Abbot of Dunfermline

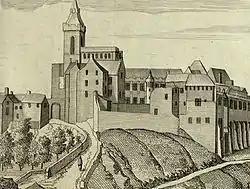
Dunfermline Abbey drawn by John Slezer c.1690

The Prior, then Abbot and then Commendator of Dunfermline was the head of the Benedictine monastic community of Dunfermline Abbey, Fife, Scotland. The abbey itself was founded in 1128 by King David I of Scotland, but was of earlier origin. King Máel Coluim mac Donnchada ("Malcolm III") had founded a church there with the help of Benedictines from Canterbury. Monks had been sent there in the reign of Étgar mac Maíl Choluim (Edgar, 1097–1107) and Anselm had sent a letter requesting that Étgar's brother and successor King Alaxandair mac Maíl Coluim (Alexander I, 1107–1124) protect these monks. By 1120, when Alaxandair sent a delegation to Canterbury to secure Eadmer for the bishopric of St Andrews, there is a Prior of the Dunfermline monks by the name of Peter leading the delegation. Control of the abbey was secularized in the 16th century and after the accession of James Stewart in 1500, the abbey was held by commendators. In the second half of the 16th century, the abbey's lands were being carved up into lordships and it was finally annexed to the crown in July, 1593.